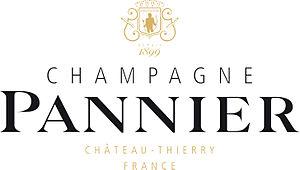
Champagne Pannier est une Maison de Champagne fondée en 1899. Son siège se situe à Château-Thierry, dans la Vallée de la Marne.